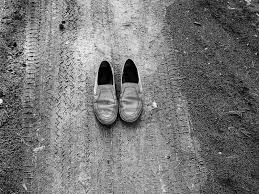
Waste category: shoes